Trunding

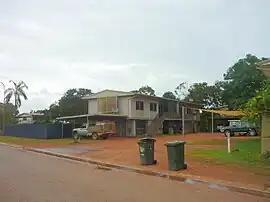
Typical housing in Trunding

Trunding is a coastal residential locality in the Weipa Town, Queensland, Australia. In the , Trunding had a population of 929 people.